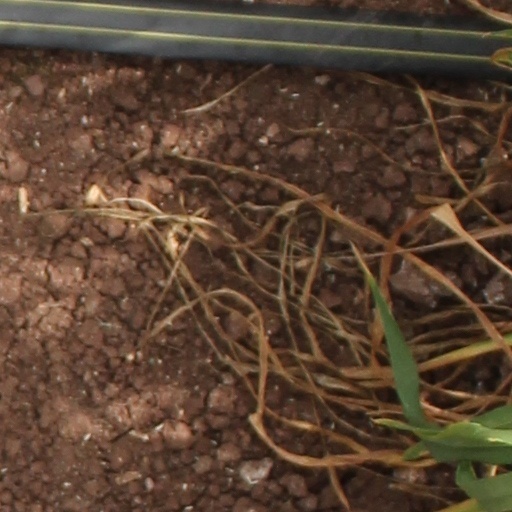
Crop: wheat